Don Walsh

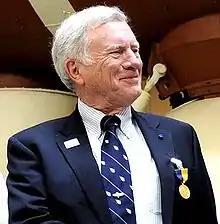
Walsh in 2010

Walsh was appointed by Presidents Carter and Reagan to the U.S. National Advisory Committee on Oceans and Atmosphere, was a member of the Law of the Sea Advisory Committee for the U.S. Department of State, and served as a member of the Marine Board of the U.S. National Research Council from 1990 to 1993.